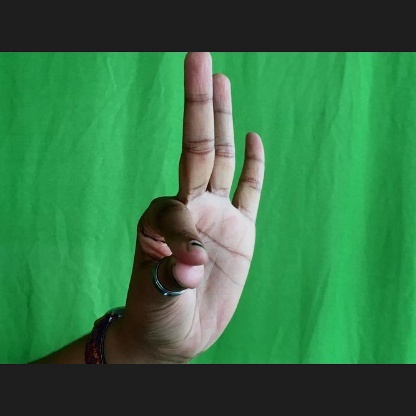
Mudra: Hamsasyam